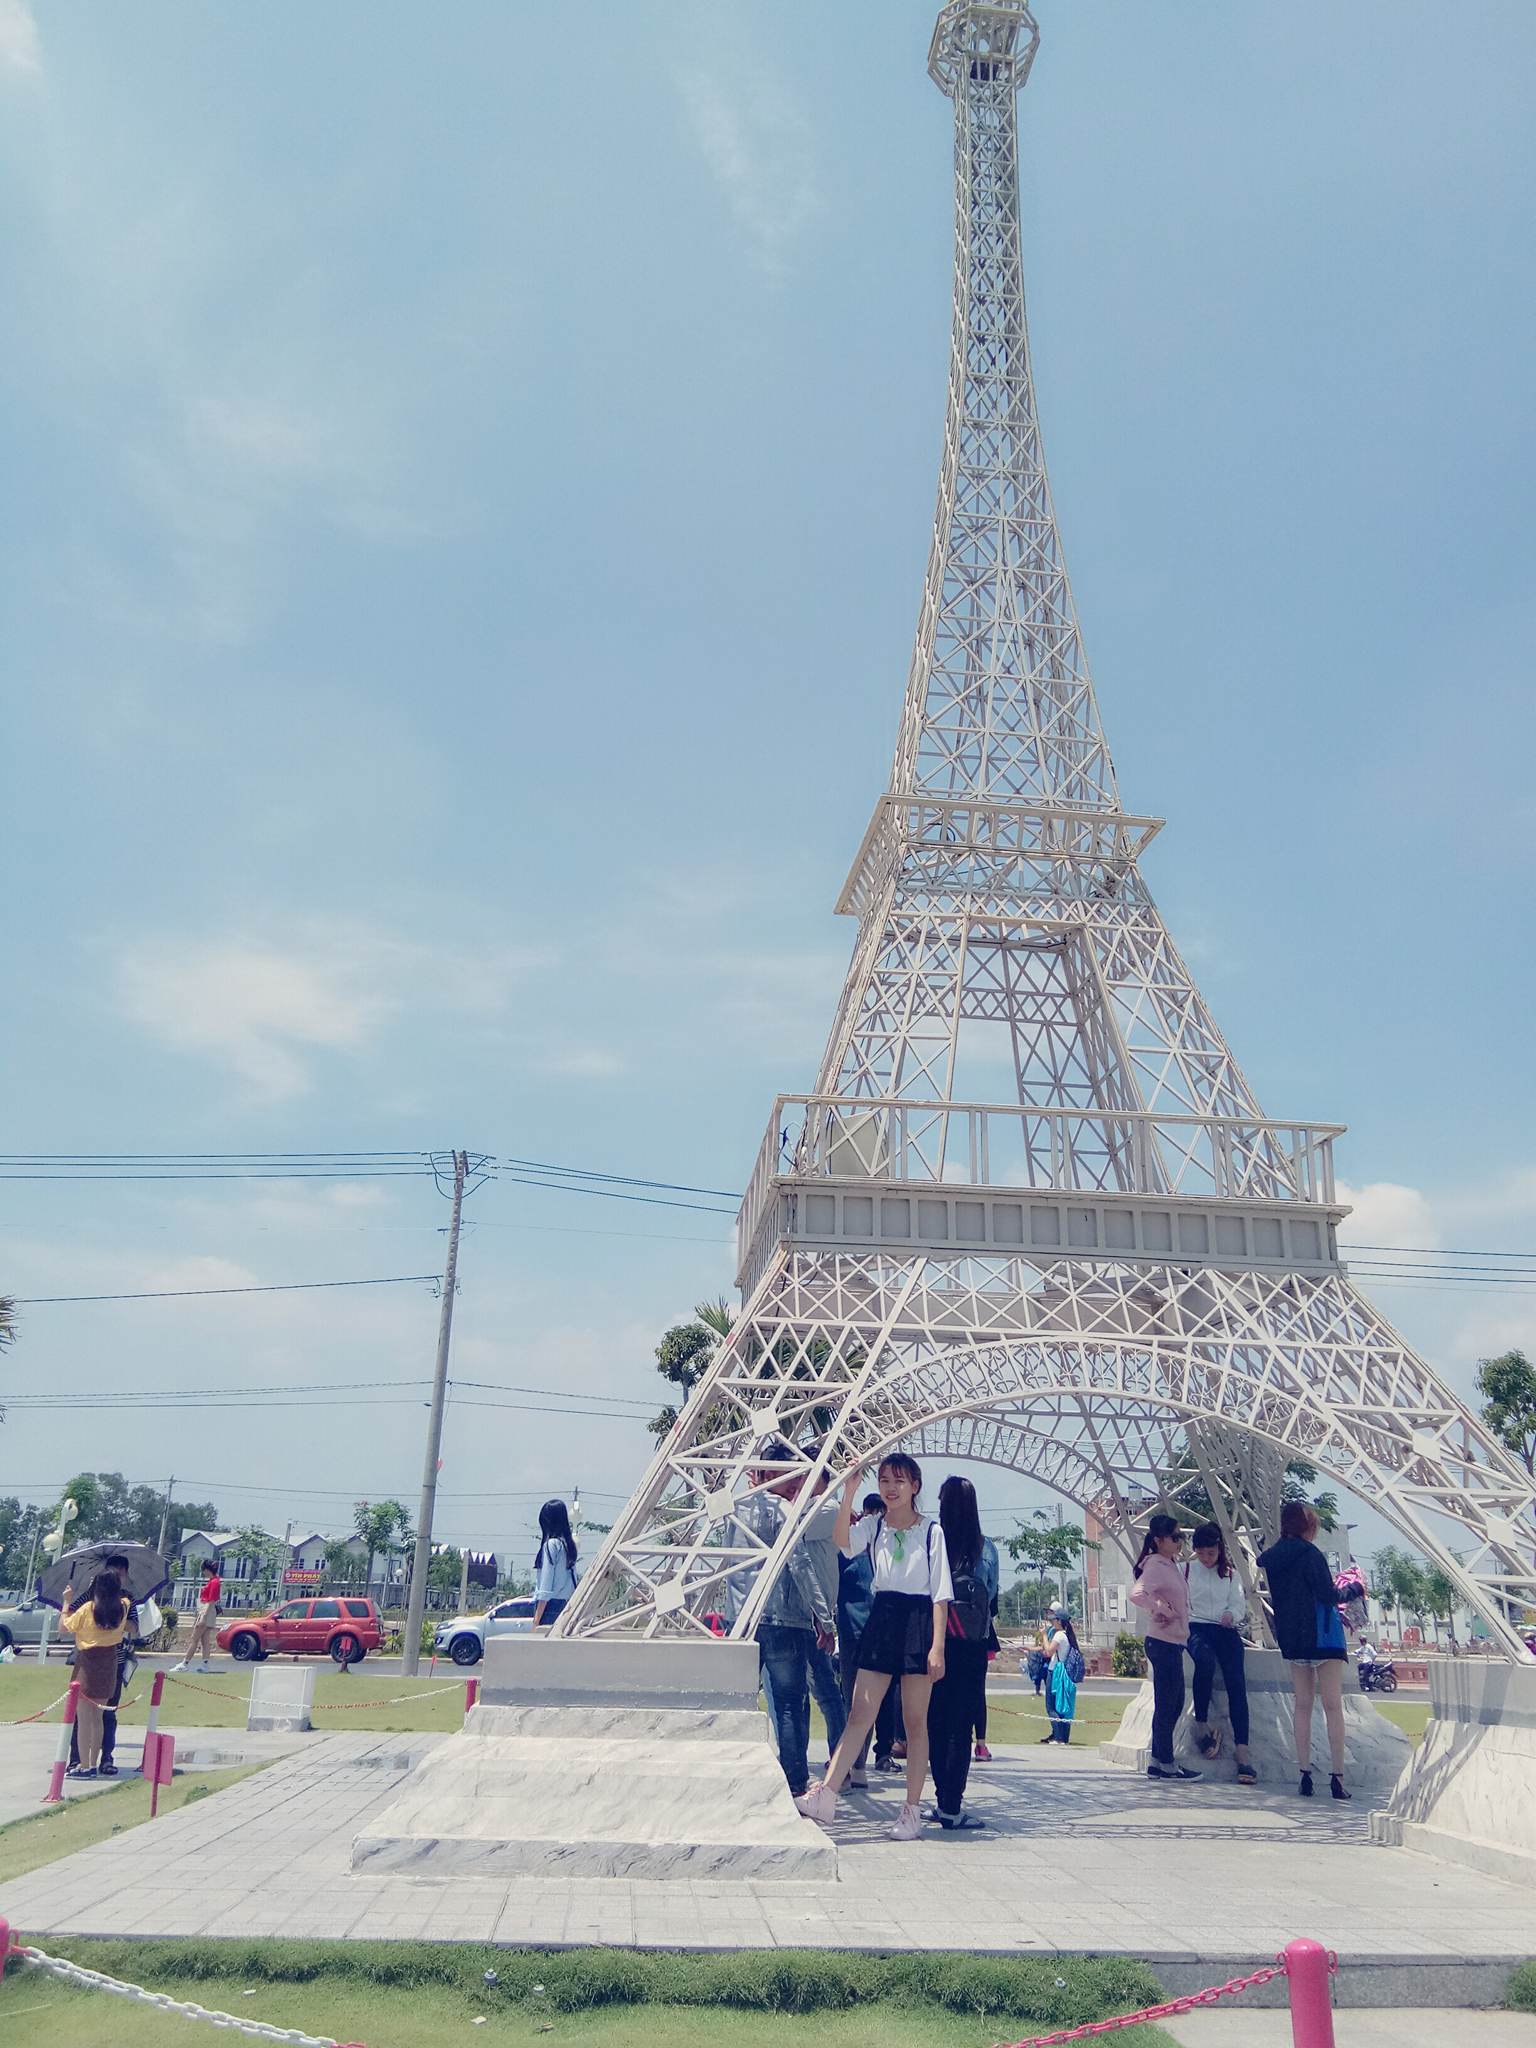
sky, landmark, tourist attraction, tower, monument, tourism, vacation, national historic landmark